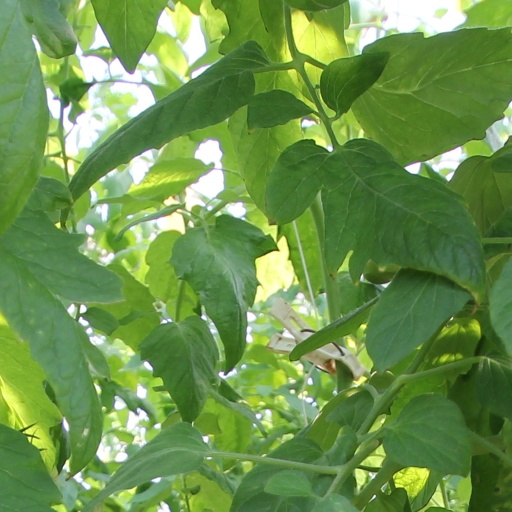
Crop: tomato